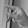
ASL letter: P